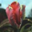
Label: tulip